Imani Temple African-American Catholic Congregation

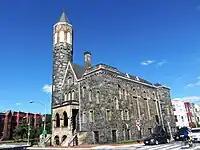
Former Imani Temple in D.C.

The African-American Catholic Congregation and its Imani Temples is an Independent Catholic church founded by Archbishop George Augustus Stallings Jr., an Afrocentrist and former Catholic priest, in Washington, D.C. Stallings left the Catholic Church in 1989 and was excommunicated in 1990. In 2014, the church decided to relocate to nearby Prince George's County, Maryland; their current headquarters are located in Hillcrest Heights, Maryland.